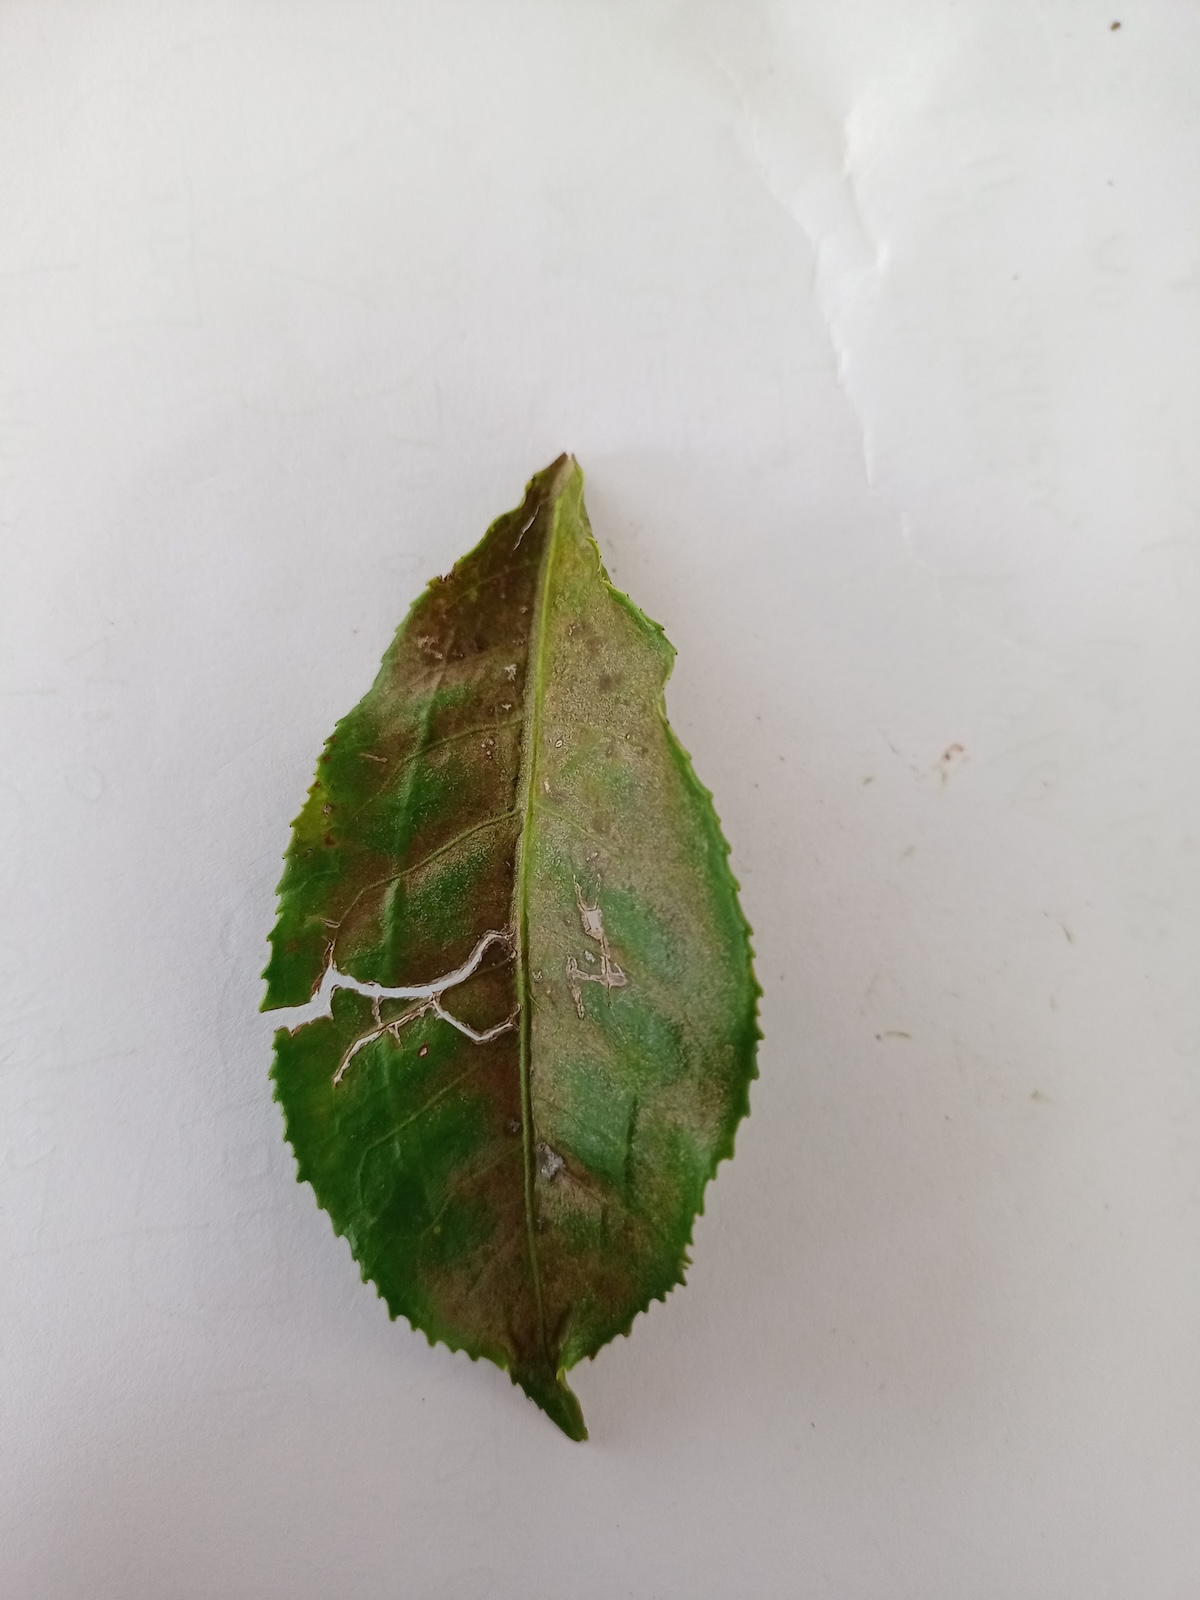
Label: Red spider